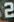
Number: 2